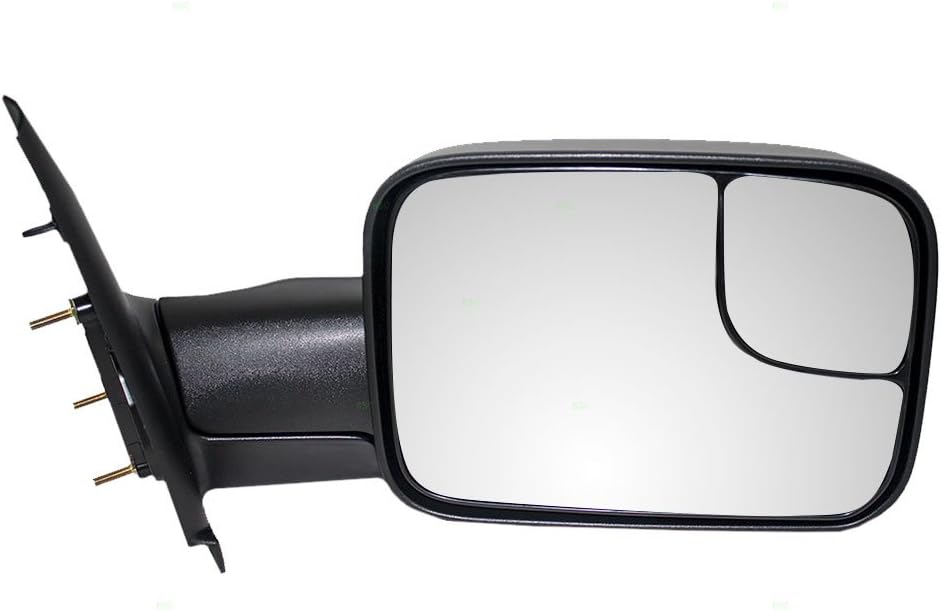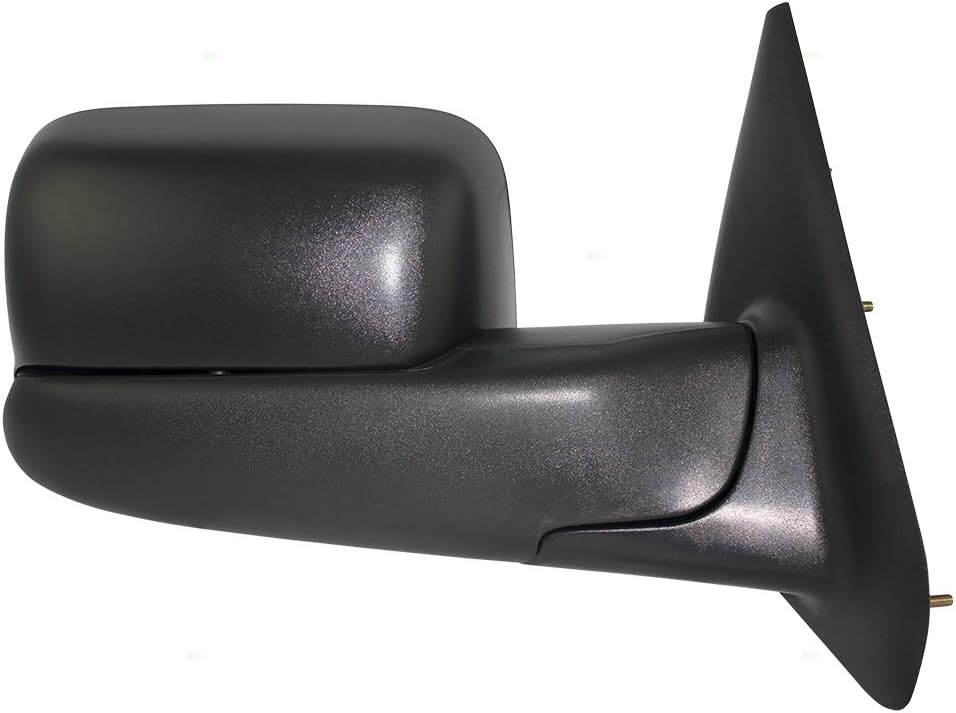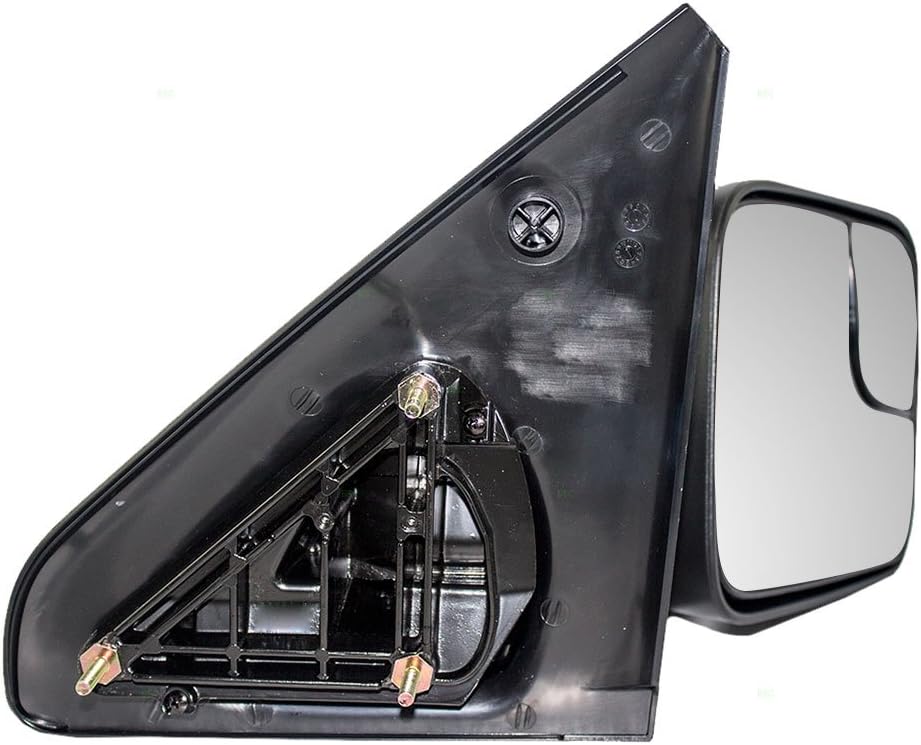
Brock Replacement Passenger Manual Side Tow Mirror 7x10 Flip-Up Textured Black Compatible with 2002-2008 1500 2003-2009 2500 2003-2010 3500 Pickup Truck 55077492AN
Category: Automotive
Product description Passenger's Manual Trailer Tow Side Mirror(IMPORTANT): The mirror FEATURES must be an exact match with your original factory mirror in order to install and operate correctly.FEATURES - Manual - 7" x 10" - with Flip-Up Design - with Textured Finish - with Mirror Glass - with HousingFITMENTAftermarket Replacement Part Compatible with:  1500 Pickup Truck 2002 2003 2004 2005 2006 2007 2008 2500 Pickup Truck 2003 2004 2005 2006 2007 2008 2009 3500 Pickup Truck 2003 2004 2005 2006 2007 2008 2009 2010 Manufacturer Contact Information Please contact seller direct for warranty claims.
Features: Brand new aftermarket replacement | Comes complete and ready to install | Designed to exactly match your vehicle's original mirror | 1-Year Limited Warranty | Premium Components Quality Tested For Reliable Performance